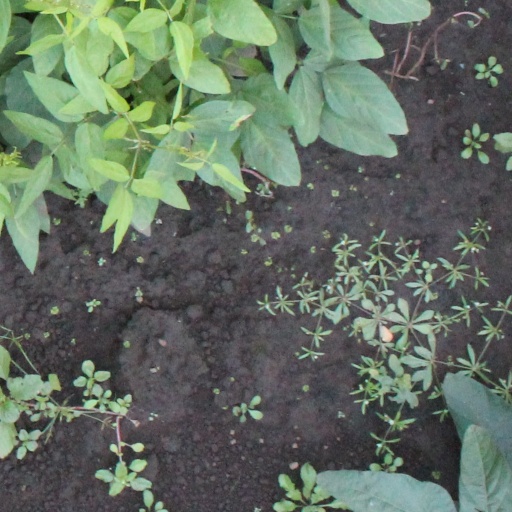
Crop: soybean